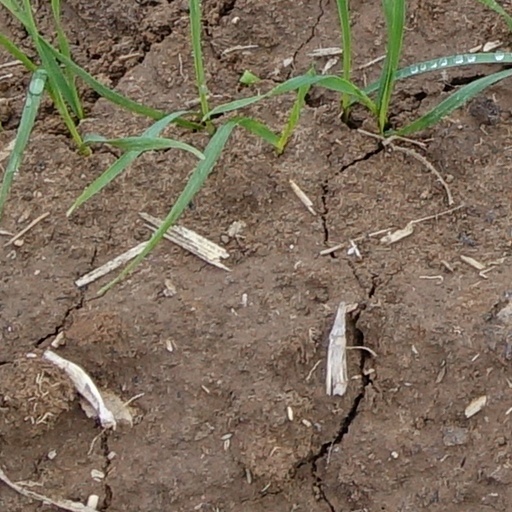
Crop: wheat